Tricycle

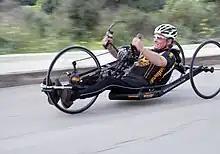
Racing handcycle

The recumbent tadpole or reverse trike is a recumbent design with two steered wheels at the front and one driven wheel at the back, though one model has the front wheels driven while the rear wheel steers. Steering is either through a single handlebar linked with tie rods to the front wheels' stub axle assemblies (indirect) or with two handlebars (rather, two half-handlebars) each bolted to a steerer tube, usually through a bicycle-type headset and connected to a stub axle assembly (direct). A single tie rod connects the left and right axle assemblies.